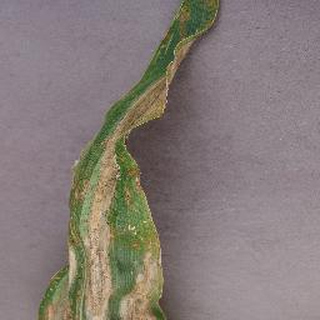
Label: corn_northern_leaf_blight